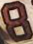
Number: 8